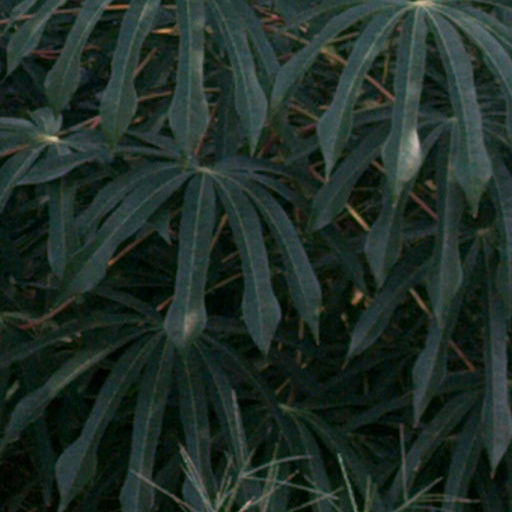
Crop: cassava